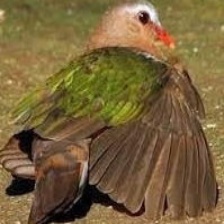
Species: GREEN WINGED DOVE
Scientific name: CHALCOPHAPS INDICA